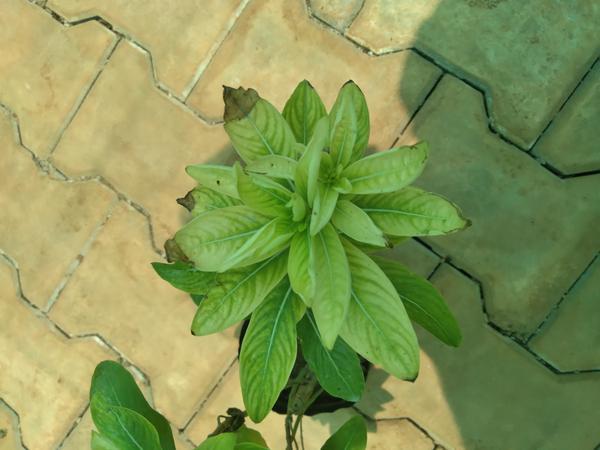
Plant: Nithyapushpa